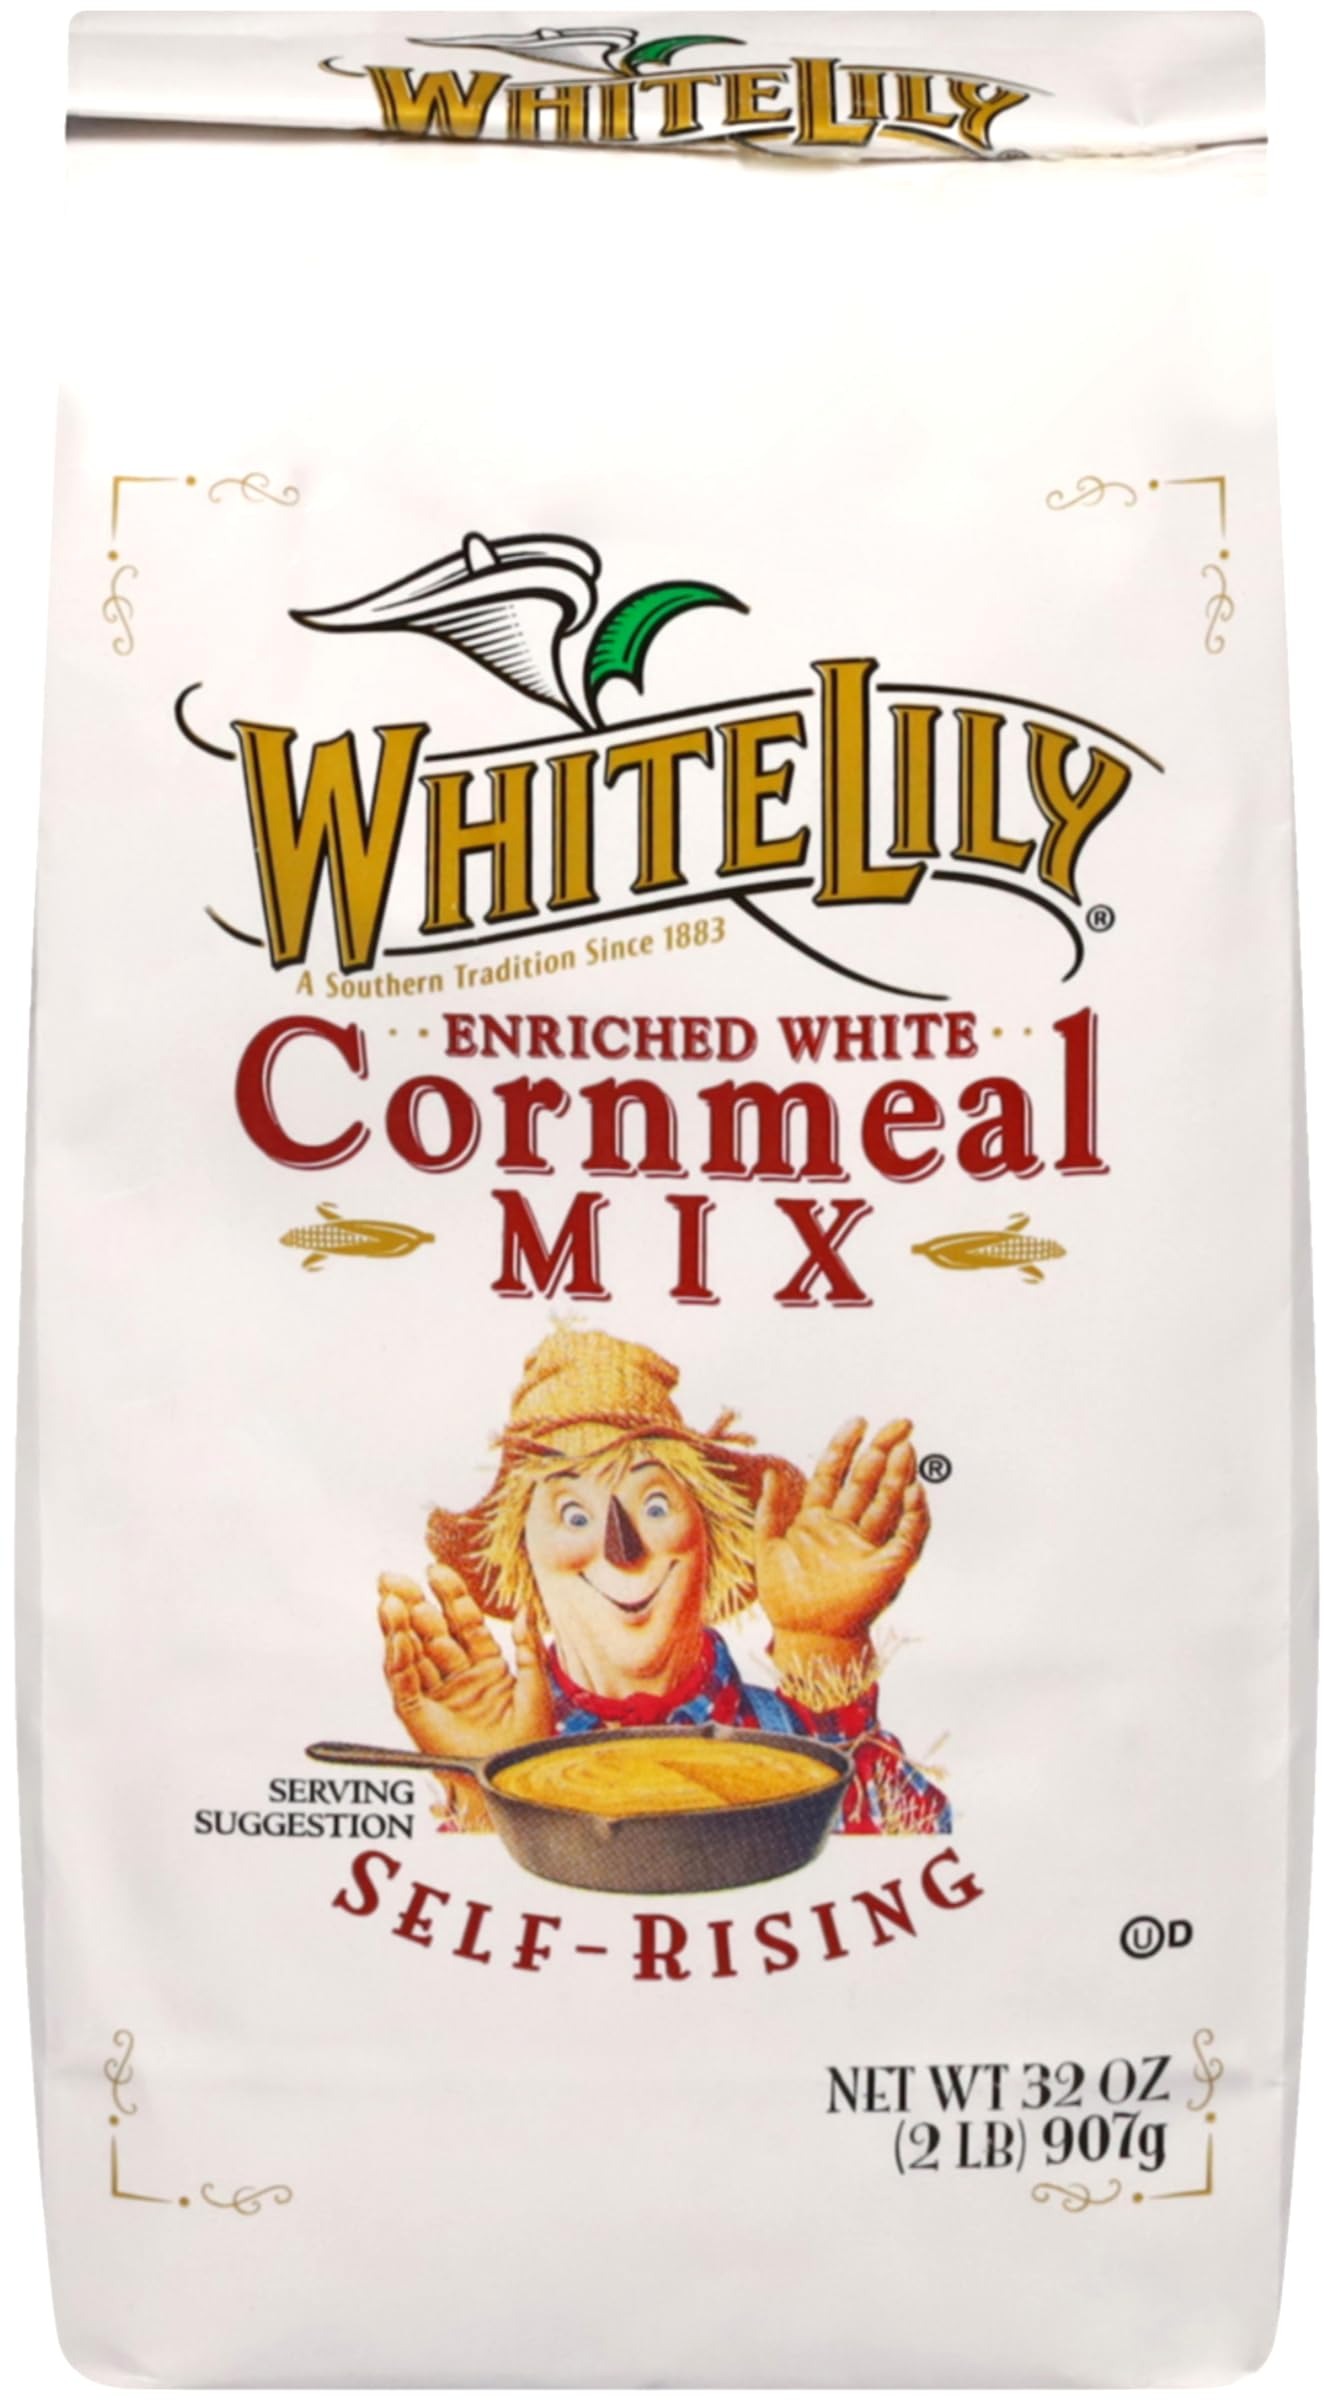
Item Name: White Lily Enriched White Cornmeal Mix - 2 lb. - Single
Bullet Point 1: 2 lb Bag of White Lily Enriched White Self Rising Corn Meal
Bullet Point 2: Ground from whole white corn kernels and blended with a touch of White Lily Flour
Bullet Point 3: Our White Lily White Cornmeal Mix is ideal for making moist and flavorful corn muffins, corn sticks, dressings, and more
Bullet Point 4: A Southern pantry staple since 1883
Bullet Point 5: Kosher Certified
Product Description: White Lily Enriched White Cornmeal Mix - 2 lb. - Single <br>Our cornmeal is ground from whole kernels of white corn and blended with just a touch of flour, for a distinct flavor and a uniquely Southern baking experience.
Value: 32.0
Unit: Ounce

Price: 7.73